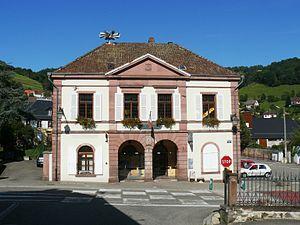
Mairie de Fréland This building is indexed in the Base Mérimée, a database of architectural heritage maintained by the French Ministry of Culture,
Fréland est une commune française située dans le département du Haut-Rhin, en région Grand Est.